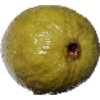
Label: Guava 1